Joseph Moureau

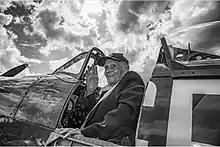
Joseph Moureau in 2019 in a spitfire

Joseph "Jeff" Moureau (13 April 1921 – 28 October 2020) was a Belgian fighter pilot of the 349th (Belgian) Squadron belonging to the Royal Air Force during World War II.